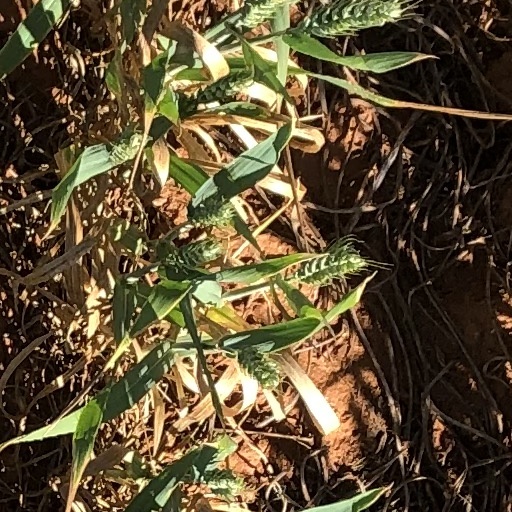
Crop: wheat